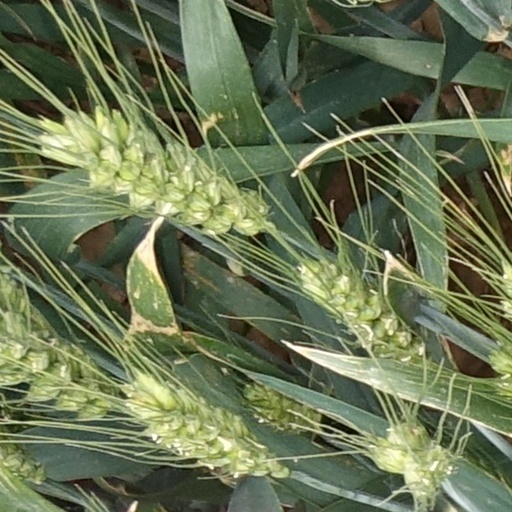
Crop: wheat